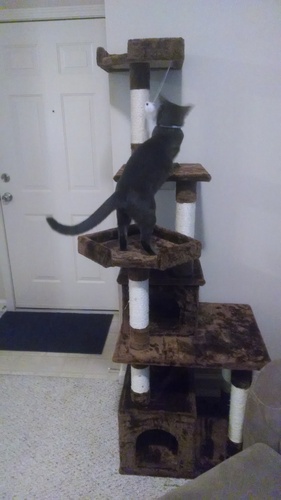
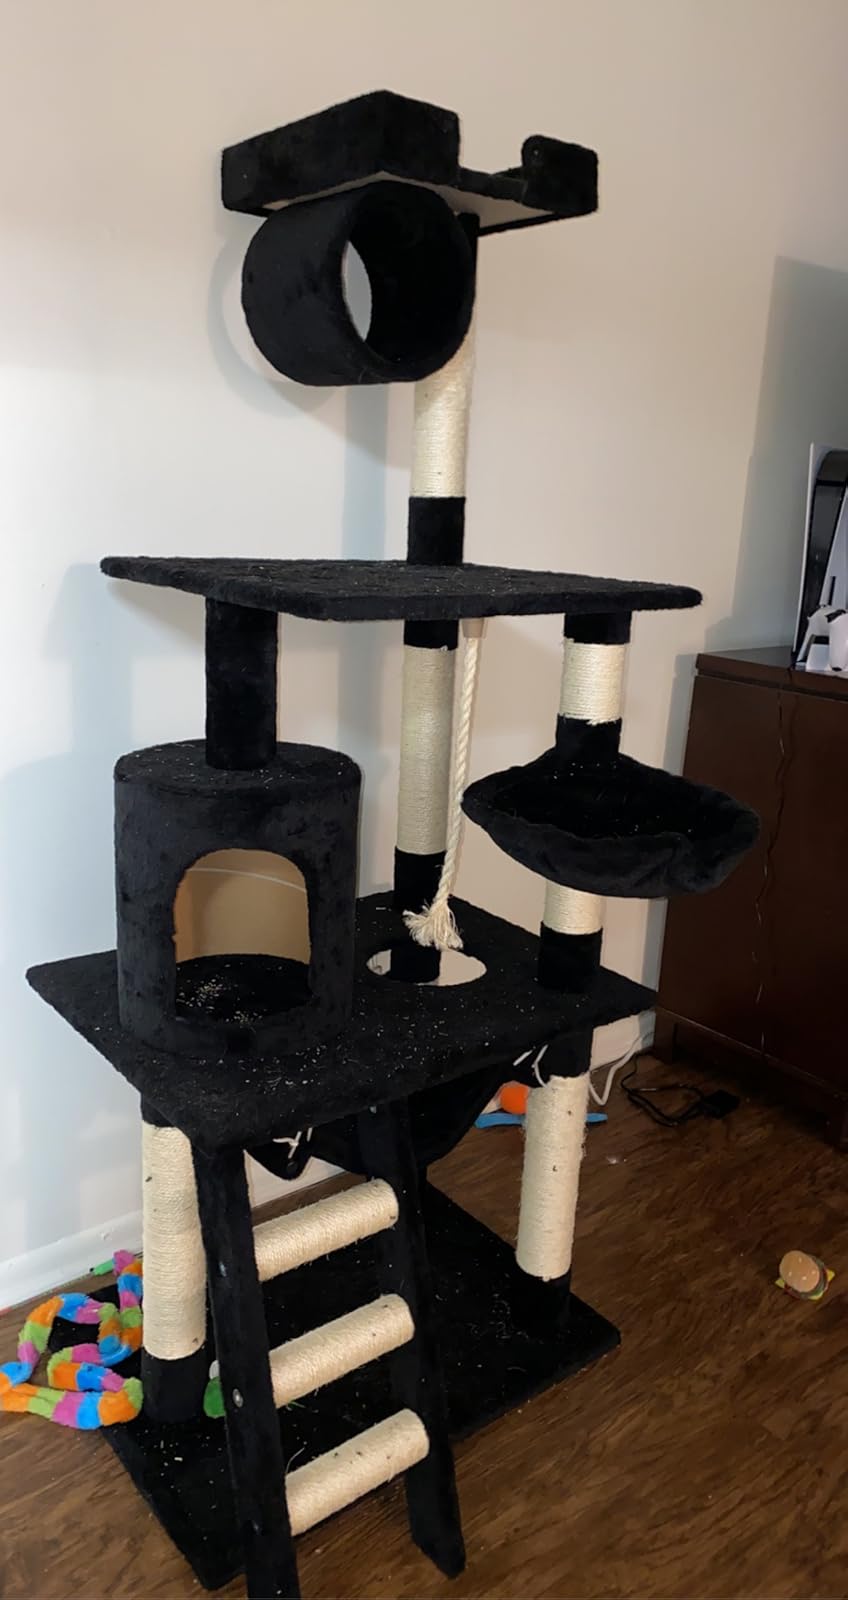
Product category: items_cat tree
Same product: no